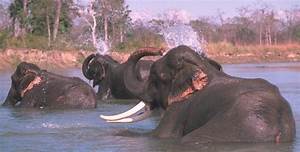
Label: elefante